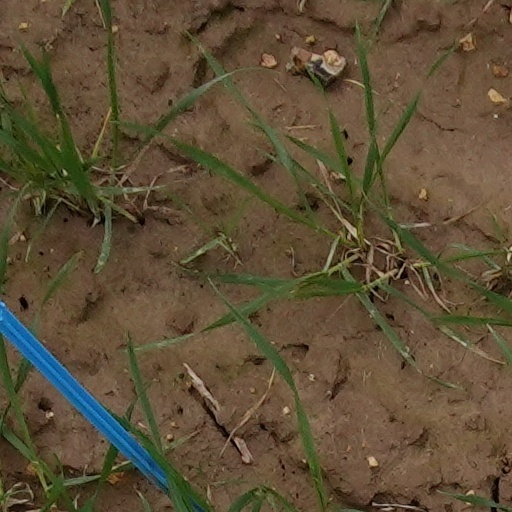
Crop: wheat